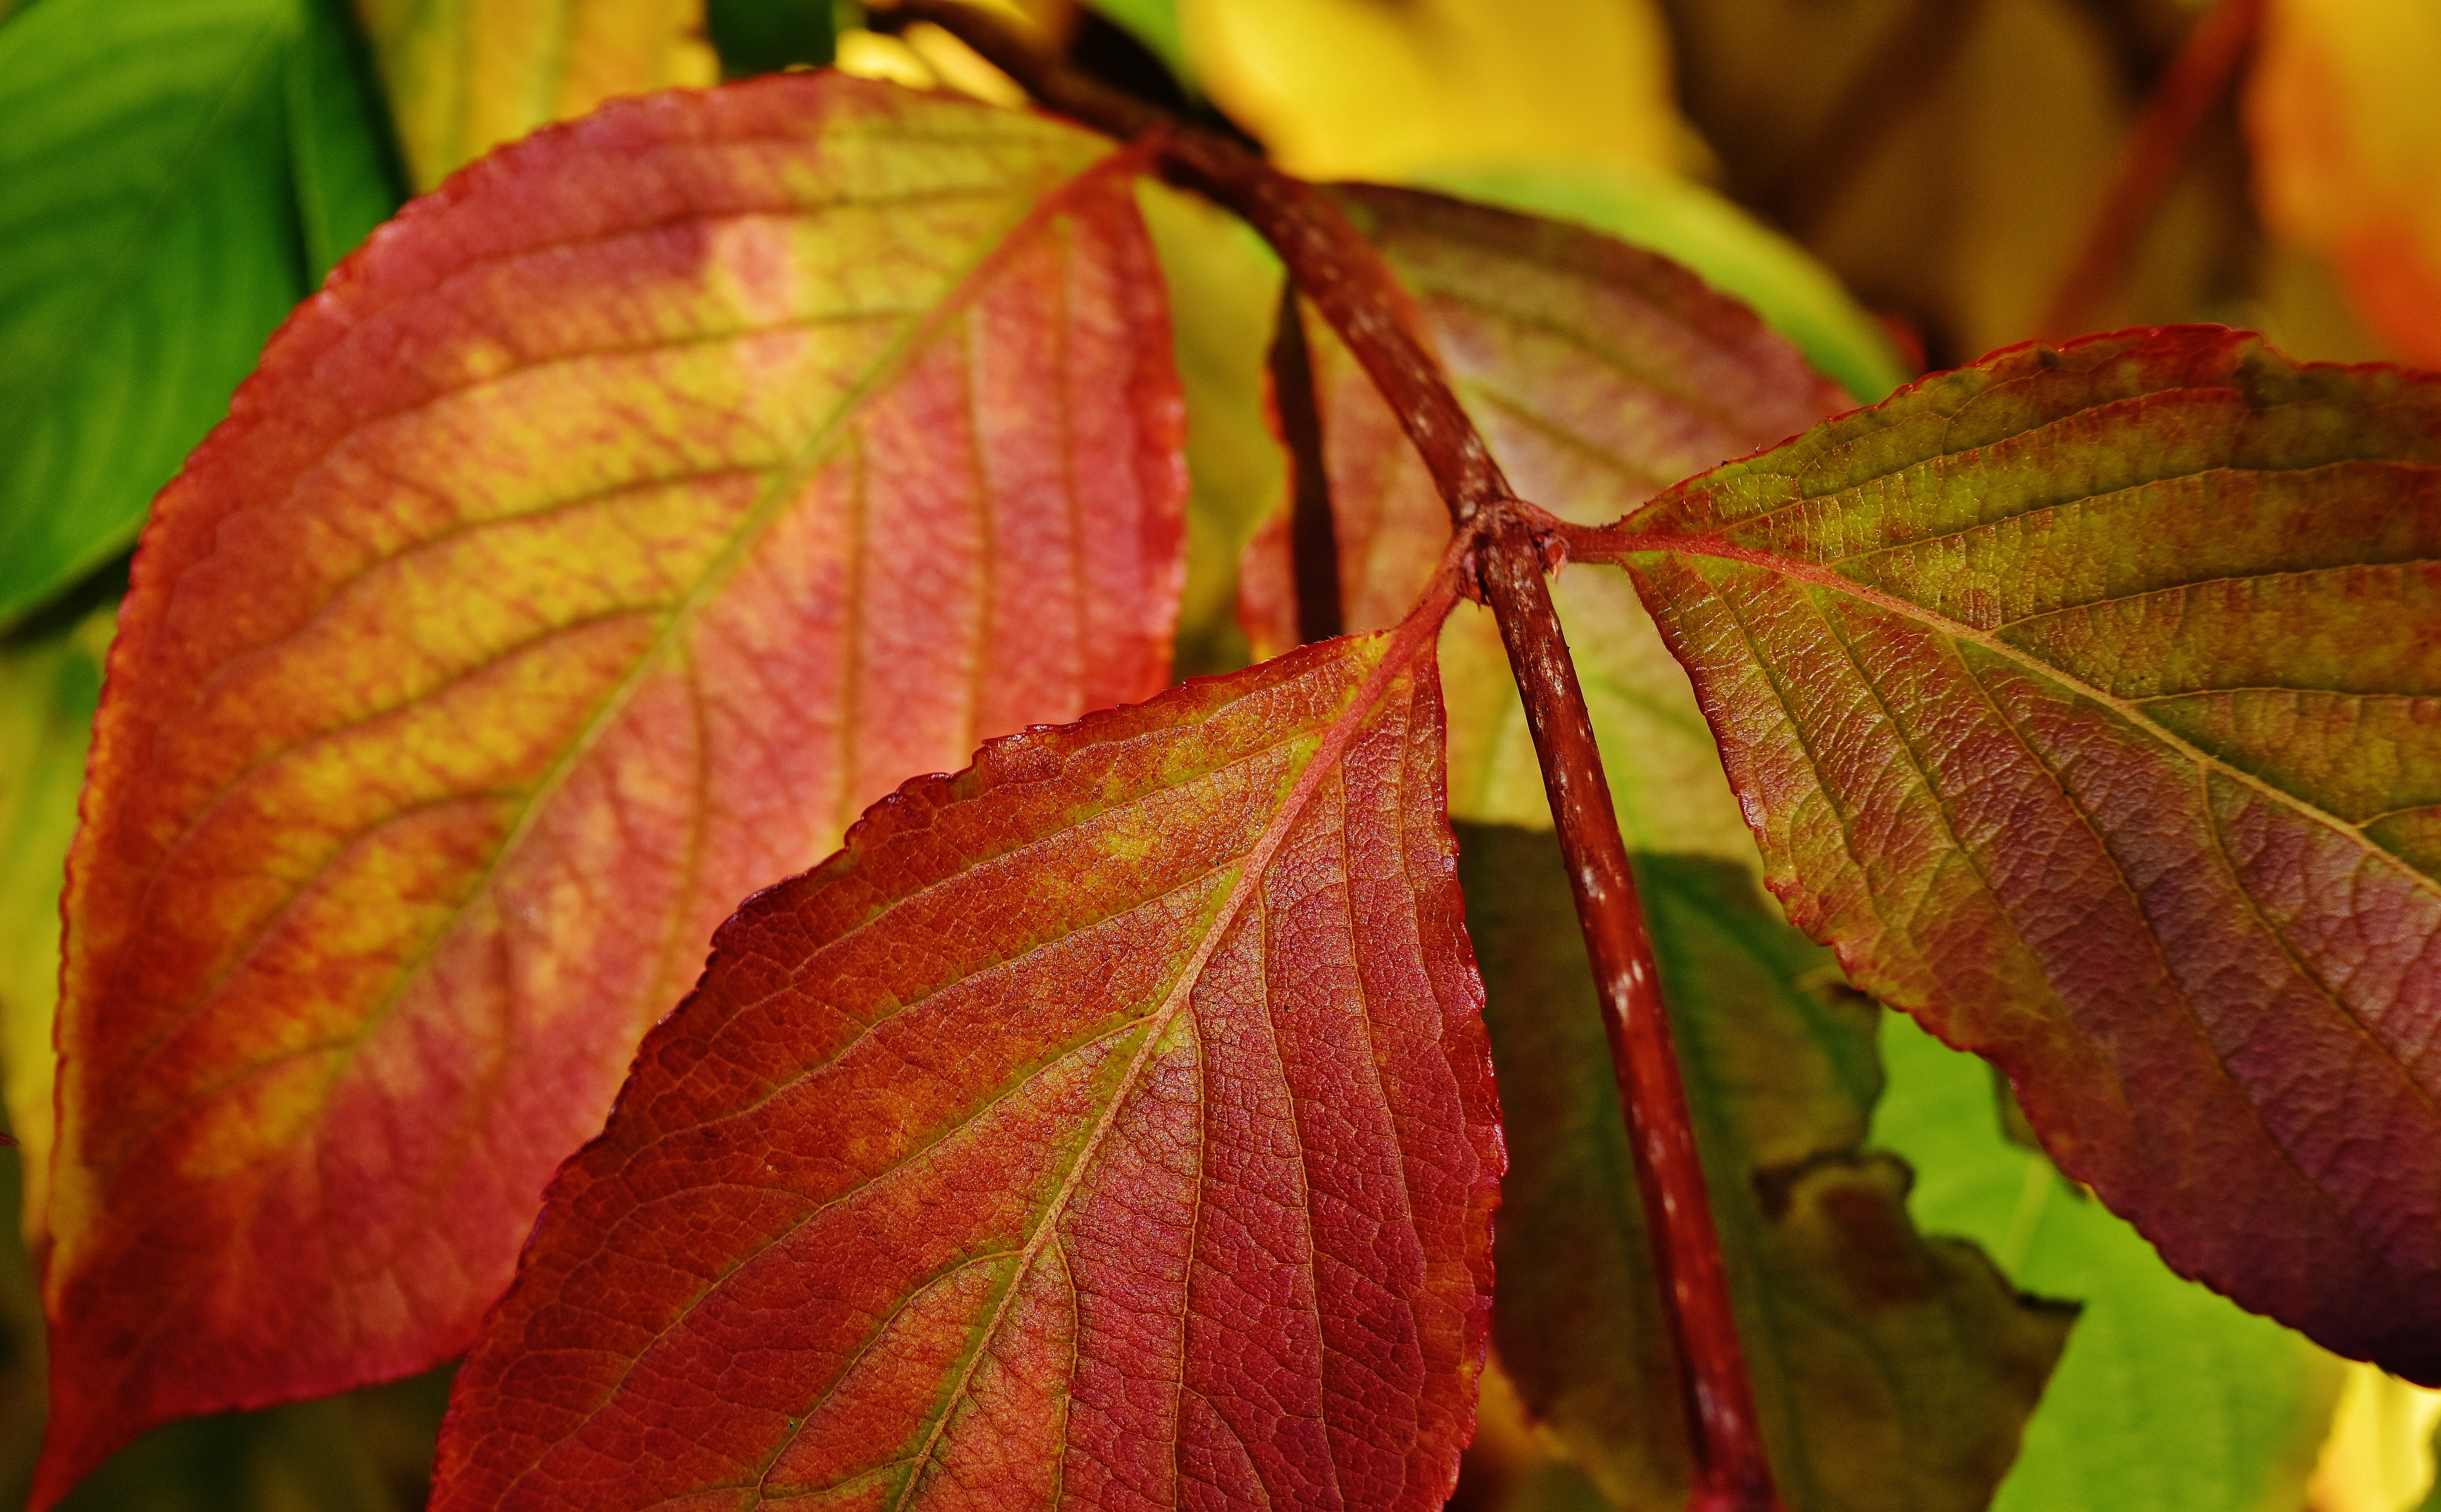
tree, nature, branch, plant, sunlight, leaf, flower, petal, red, autumn, botany, colorful, flora, season, close up, leaves, deciduous, macro photography, flowering plant, plant stem, woody plant, land plant